Rotorua Museum

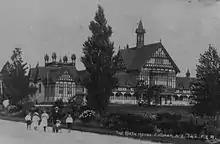
Bath House Rotorua, before 1913

In Europe, spas had become fashionable meeting places for the middle and upper classes to treat illnesses, diseases, or simply as a social activity. As such, the New Zealand government hoped that the development of a Bath House would appeal to wealthy tourists, particularly from the Northern hemisphere, who could afford to stay in Rotorua for two or three weeks and use the baths to treat their physical or psychological needs.